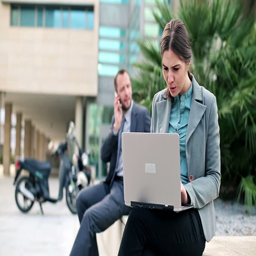
business people with laptop and cellphone in the city